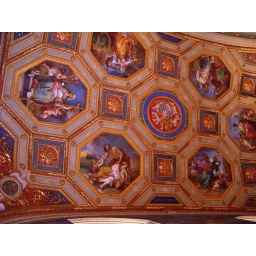
The roof of a corridor in the Vatican Museum